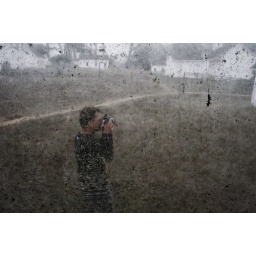
lito asked me to take this picture thru the dirty old window glass in that abandoned barnhouse in point reyes